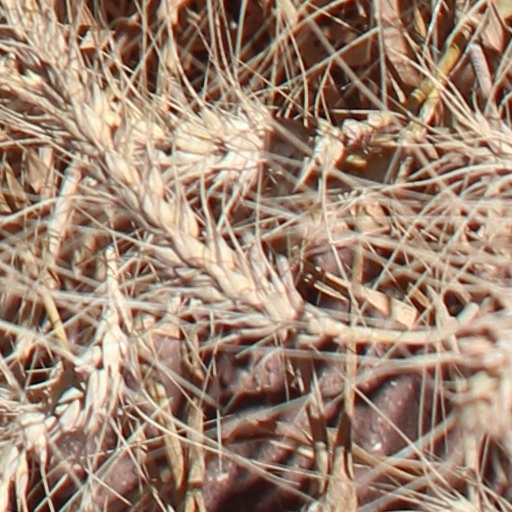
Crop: wheat